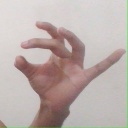
अक्षर: ओ